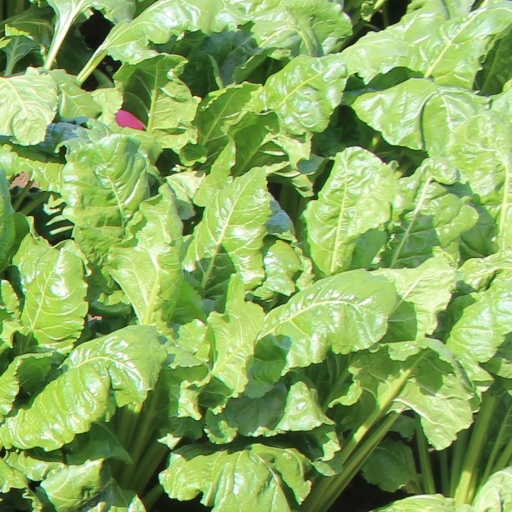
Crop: sugar beet